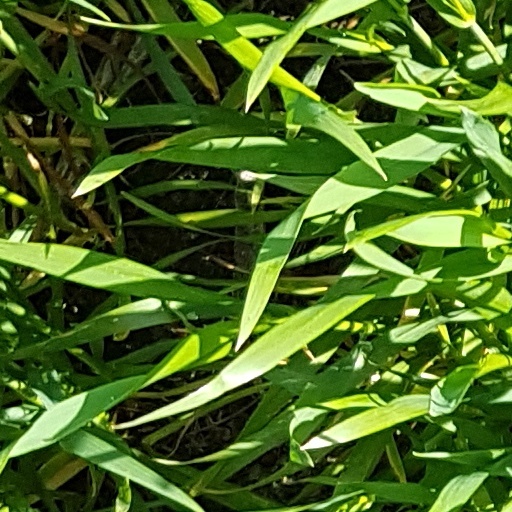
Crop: wheat